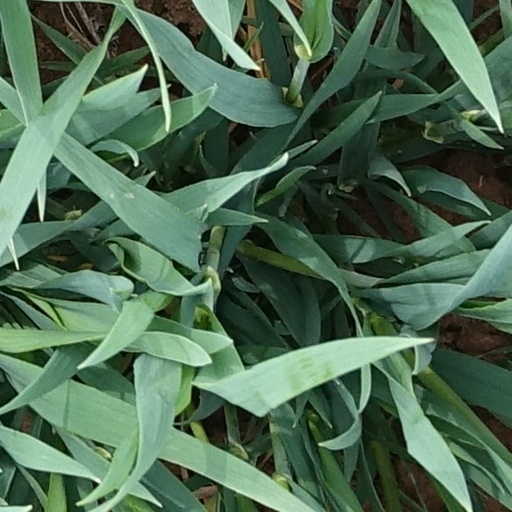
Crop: wheat